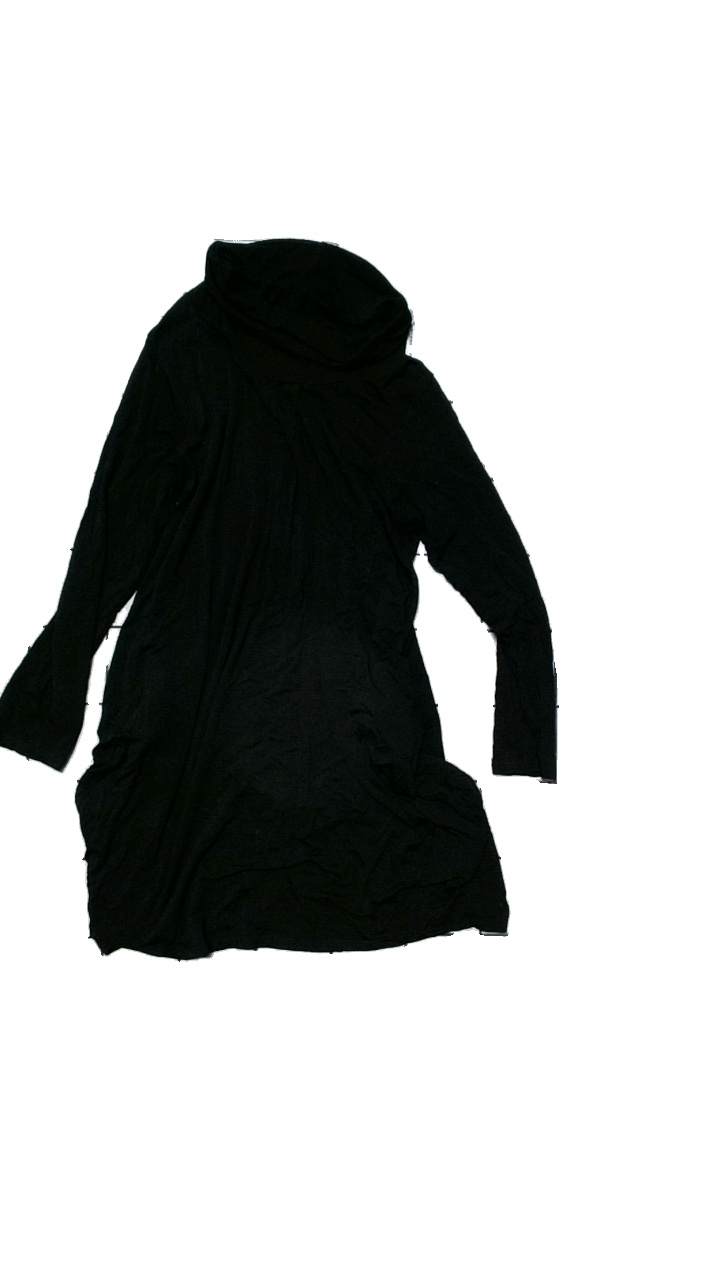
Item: Dress (Ladies)
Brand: Masai
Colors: Black
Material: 92% viscose, 8% elastane
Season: All
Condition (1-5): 3
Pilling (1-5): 4
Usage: Reuse
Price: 100-150